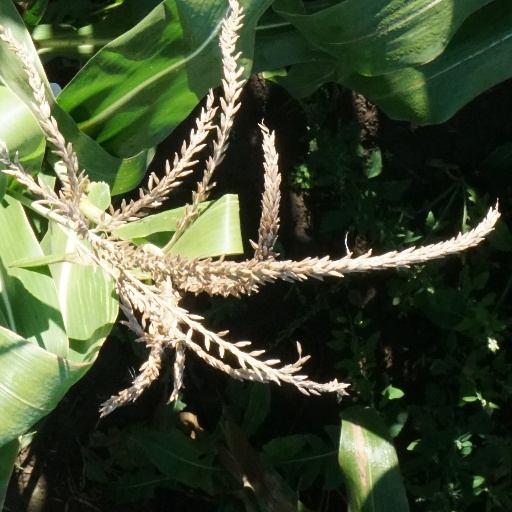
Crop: maize; corn